Operation Kalbajar

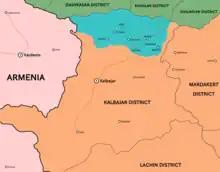
Map showing the height of the Azerbaijani offensive

Operation Kalbajar was a military offensive launched by the Azerbaijani Armed Forces in late 1993 against the forces of the Armenian Army and the self-proclaimed Nagorno-Karabakh Republic to recapture the district of Kalbajar in the final stage of the First Nagorno-Karabakh War.